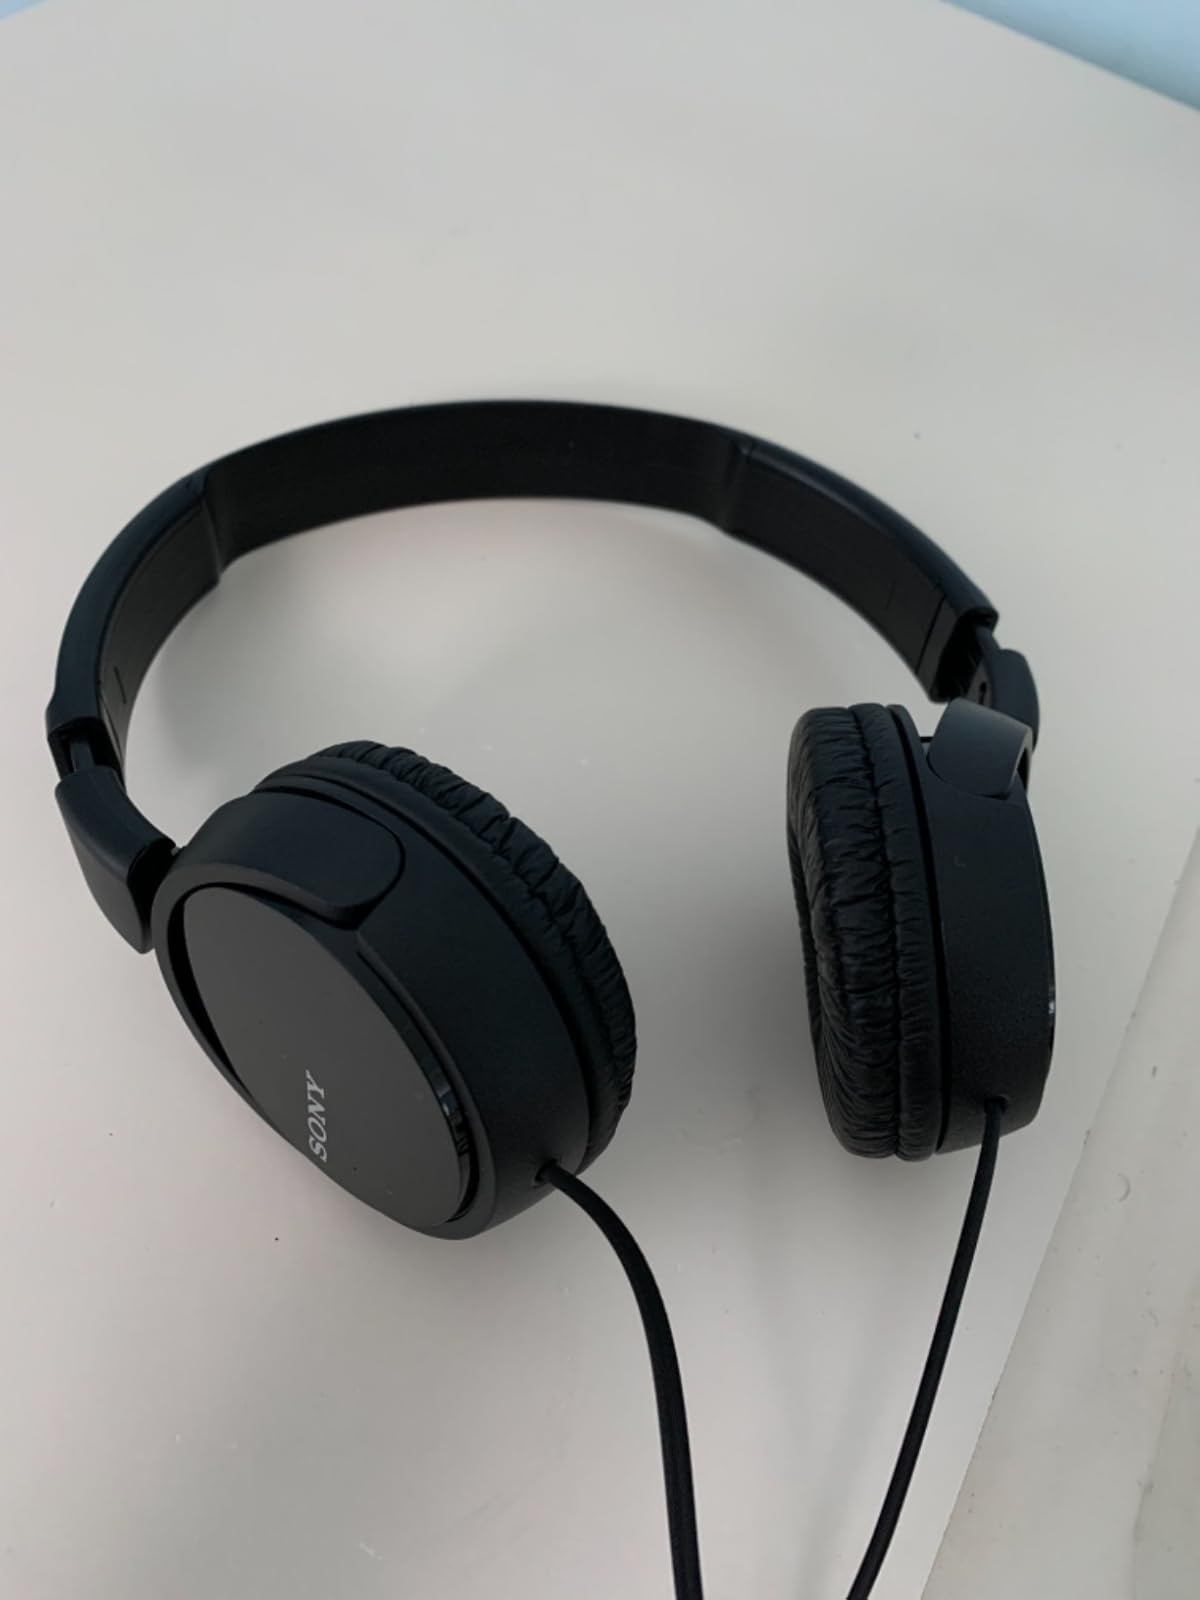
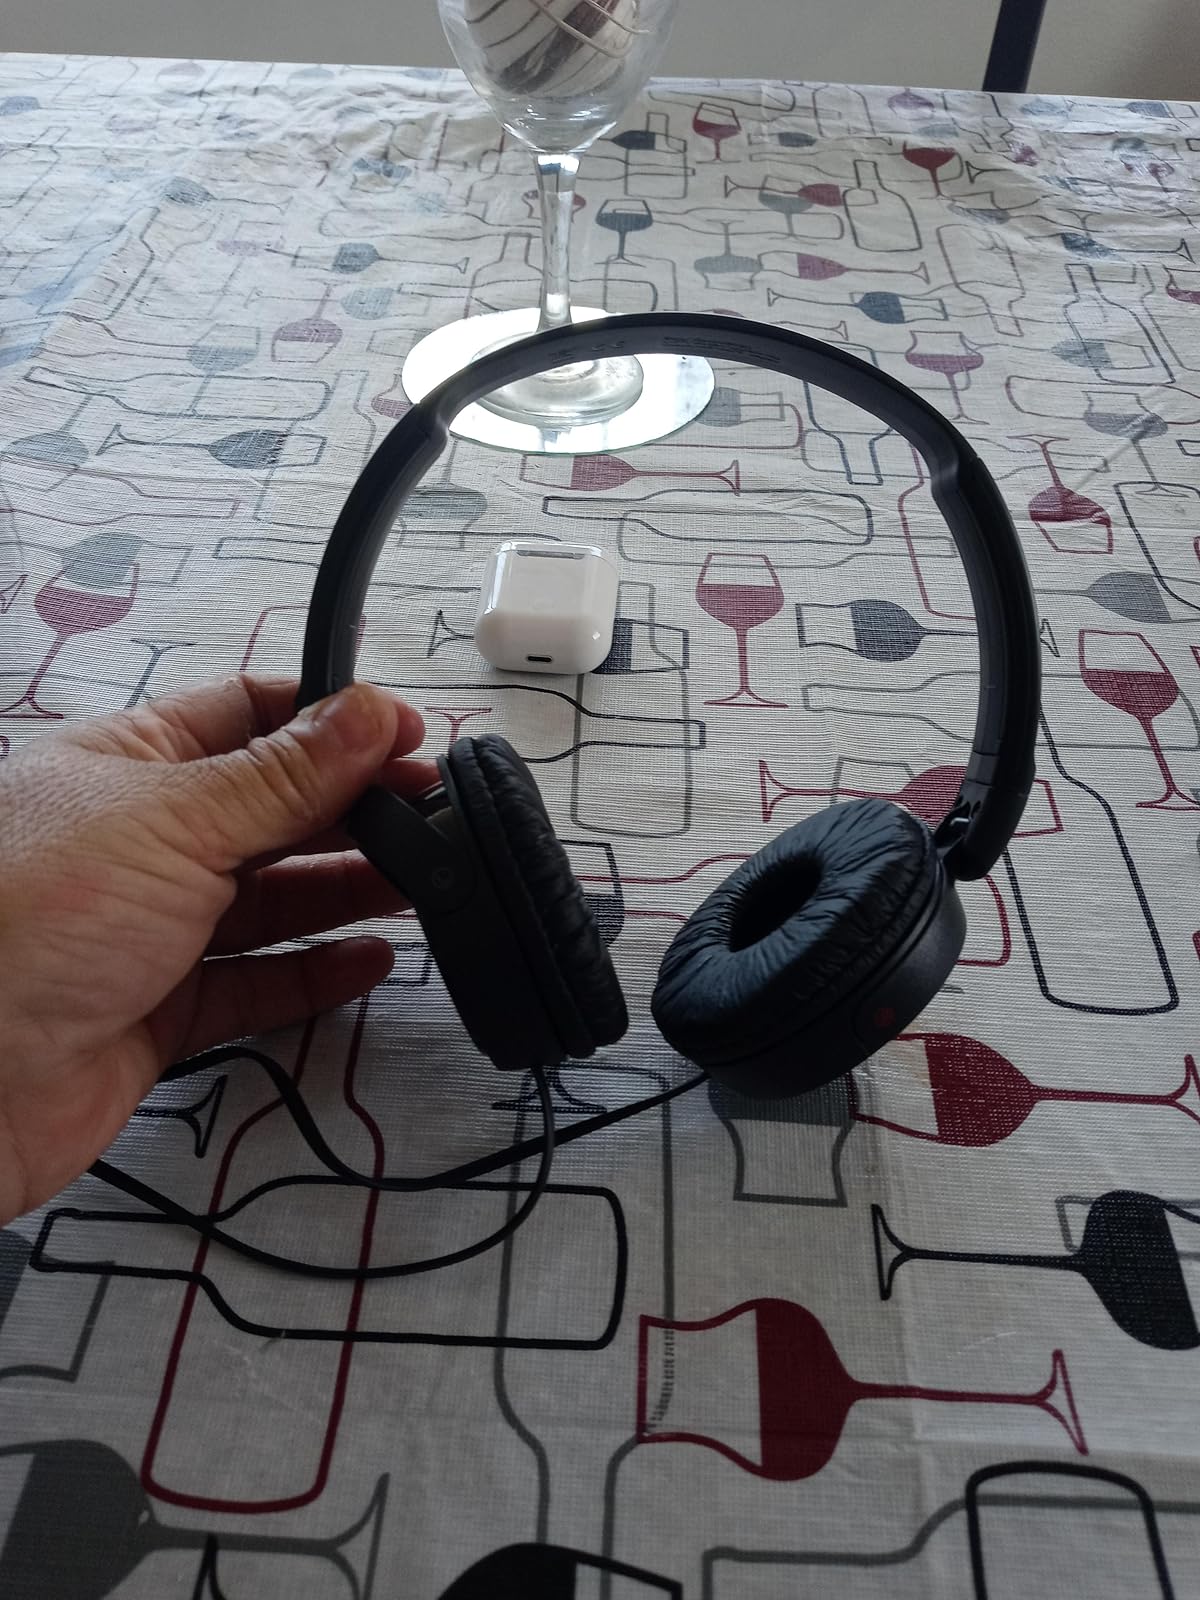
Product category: headphones
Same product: yes